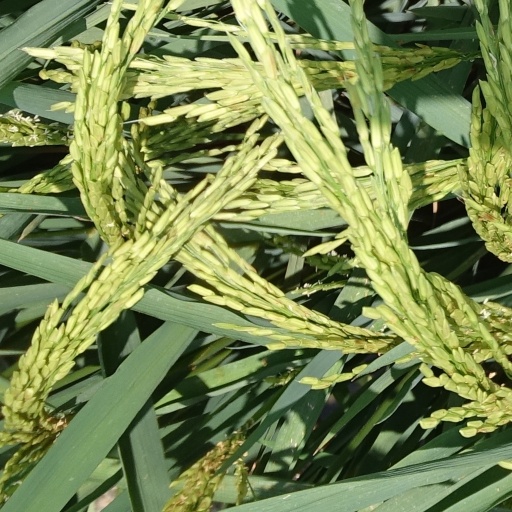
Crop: rice